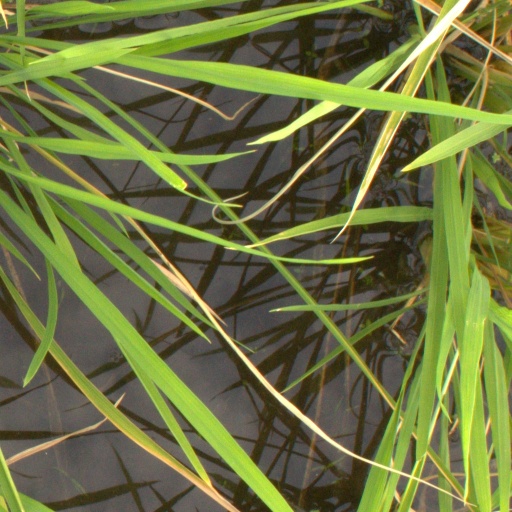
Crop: rice